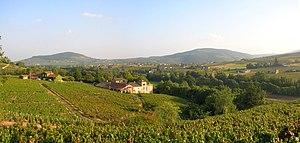
Lantignié, Rhône, FRANCE
Lantignié est une commune française située dans le département du Rhône, en région Auvergne-Rhône-Alpes.